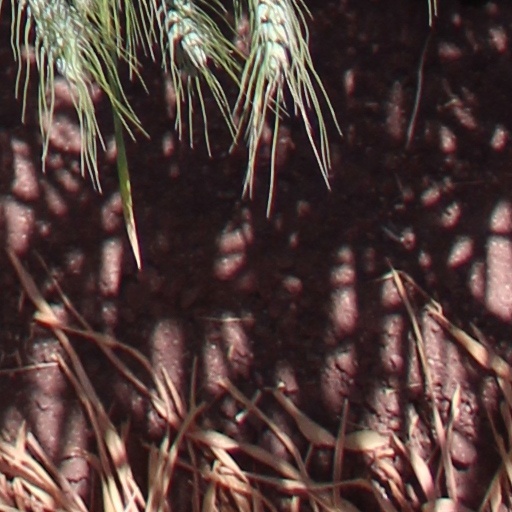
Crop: wheat